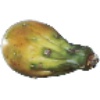
Label: cactus_fruit